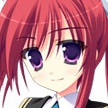
Portrait style: Anime Portrait